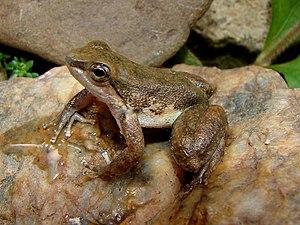
Rheobates palmatus est une espèce d'amphibiens de la famille des Aromobatidae.